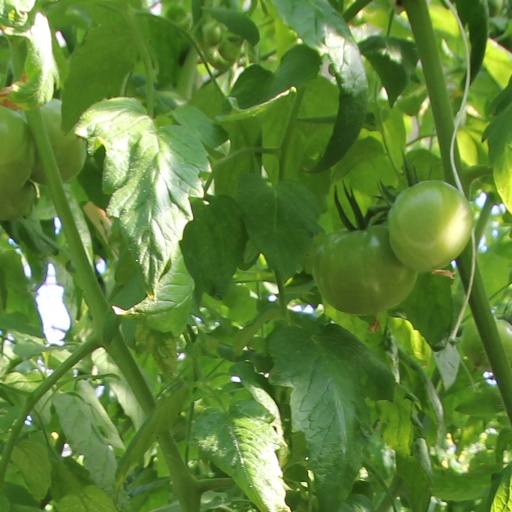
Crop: tomato